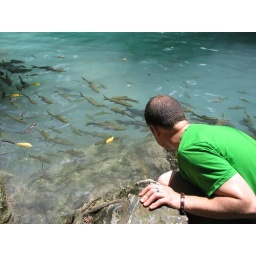
Too chicken to jump in - fish were like sharks ;-)